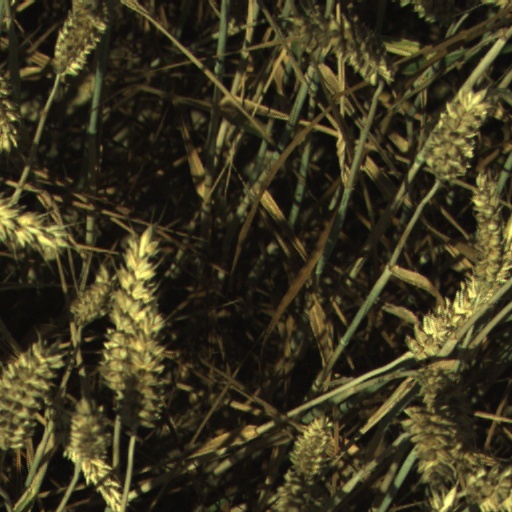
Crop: wheat